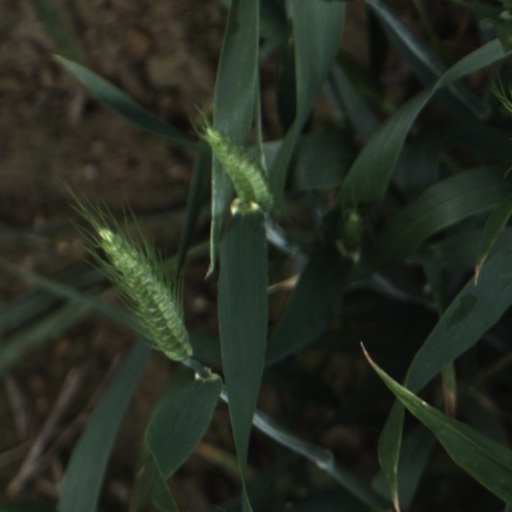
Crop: wheat